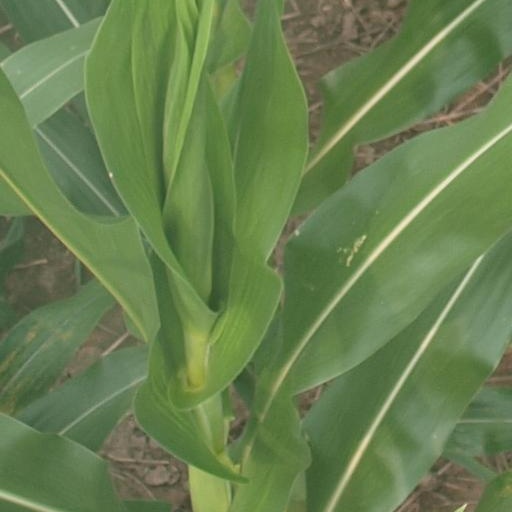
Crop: maize; corn